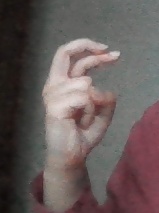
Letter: zay